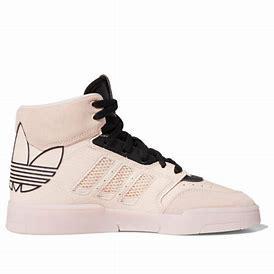
Brand: adidas
Model: Drop Step XL Skate